Nikki Haley

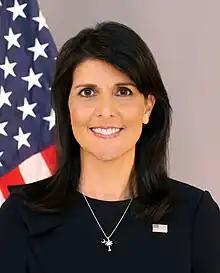
Official portrait, 2017

Nimarata Nikki Randhawa Haley ("née" Randhawa; born January 20, 1972) is an American politician and diplomat who served as the 116th governor of South Carolina from 2011 to 2017 and as the 29th U.S. ambassador to the United Nations from January 2017 to December 2018. A Republican, Haley is the first Indian American to serve in a presidential cabinet. She came in second in the 2024 Republican Party presidential primaries after Donald Trump.